Austro-Hungarian Navy

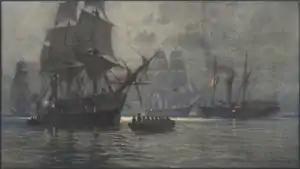
"Blockade of Venice" by Alexander Kircher, depicting the Austrian Navy blockading the revolutionary Republic of San Marco in 1849

Venice was at the time one of Austria's largest and most important ports, and the revolution which began there nearly led to the disintegration of the Austrian Navy. The Austrian commander of the Venetian Naval Yard was beaten to death by his own men, while the head of the city's Marine Guard was unable to provide any aid to suppress the uprising as most of the men under his command deserted. Vice-Admiral Anton von Martini, Commander-in-Chief of the Navy, attempted to put an end to the rebellion but was betrayed by his officers, the majority of whom were Venetians, and subsequently captured and held prisoner. By the end of March, the Austrian troops in Venice were forced from the city and the Austrian Navy appeared to be collapsing as many of the Austrian sailors and officers were of Italian descent. Fearing mutinies, Austrian officers ultimately relieved these Italian sailors of their duty and permitted them to return home. While this action left the Navy drastically undermanned, it prevented any wide-scale disintegration within the Navy which the Austrian Army had repeatedly suffered from in Italy.